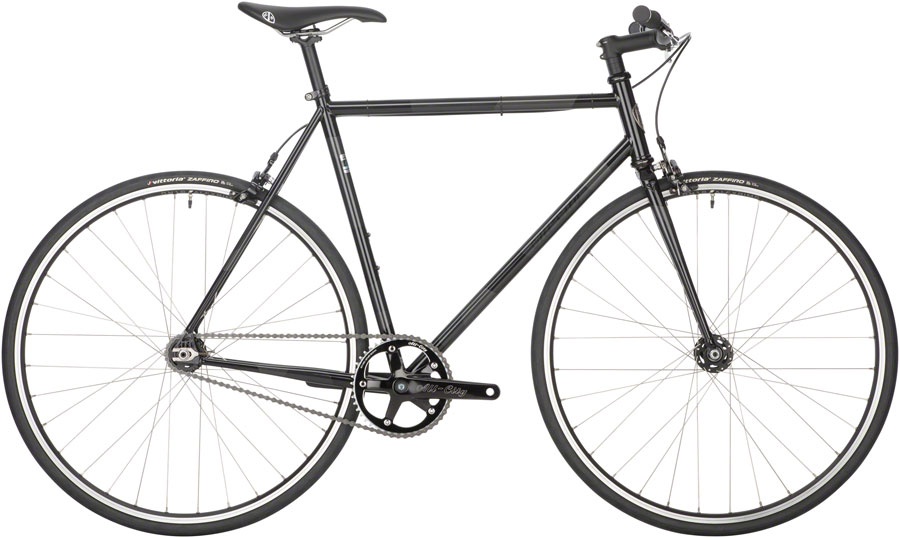
All-City Big Block Bike - 700c Steel Night Sky / Smoke 52cm
.top{margin-bottom:30px;}.top li{margin-left:5%;margin-right:5%;margin-top:10px;line-height:120%;list-style-position:outside;} All-City Big Block Bike - 700c Steel Night Sky / Smoke 52cm. The Big Block represents All-Citys vision of the ideal track bike for everyday life. Take it to the streets or the boards. Wherever you ride it the Big Block will hold up its end of the deal. 612 Select chromoly steel with double-butted main triangle tapered stays and brazed-on seat collar 4130 Chromoly double butted fork with lugged crown and tapered blades Velodrome legal track geometry All-City Signature investment-cast stainless steel Hennepin Bridge track dropouts with built-in chain tensioner E.D. coated for durability and rust prevention Tire clearance: 700c x 32mm; 28mm with fenders table{border-collapse:collapse;width:100%;}td{text-align: left;padding: 8px;font-weight:350;}tr:nth-child(even){background-color:#f2f2f2}th{background-color:#eb212e;color:white;text-align:left;padding:8px;}.desc ul{font-size:24px;font-weight:600;margin-left:-25px;padding-top:35px;border-top:3px solid #f0f0f0;}.desc li{list-style:none;border-bottom:4px solid #eb212e;width:142px;} TECH SPECS Color Night Sky / Smoke Mfg Size 52 Rear Axle 10x1 Threaded x 120mm Platform Big Block TT (Effective) 550 Brake Type Rim Wheel Size 700c Fork Type Rigid Fork Material Steel Frame Material Steel Frame Type Rigid Defined Color Multi-Color Front Axle QR x 100mm
Brand: All-City
Category: Sporting Goods > Outdoor Recreation > Cycling > Bicycles > Track Bikes